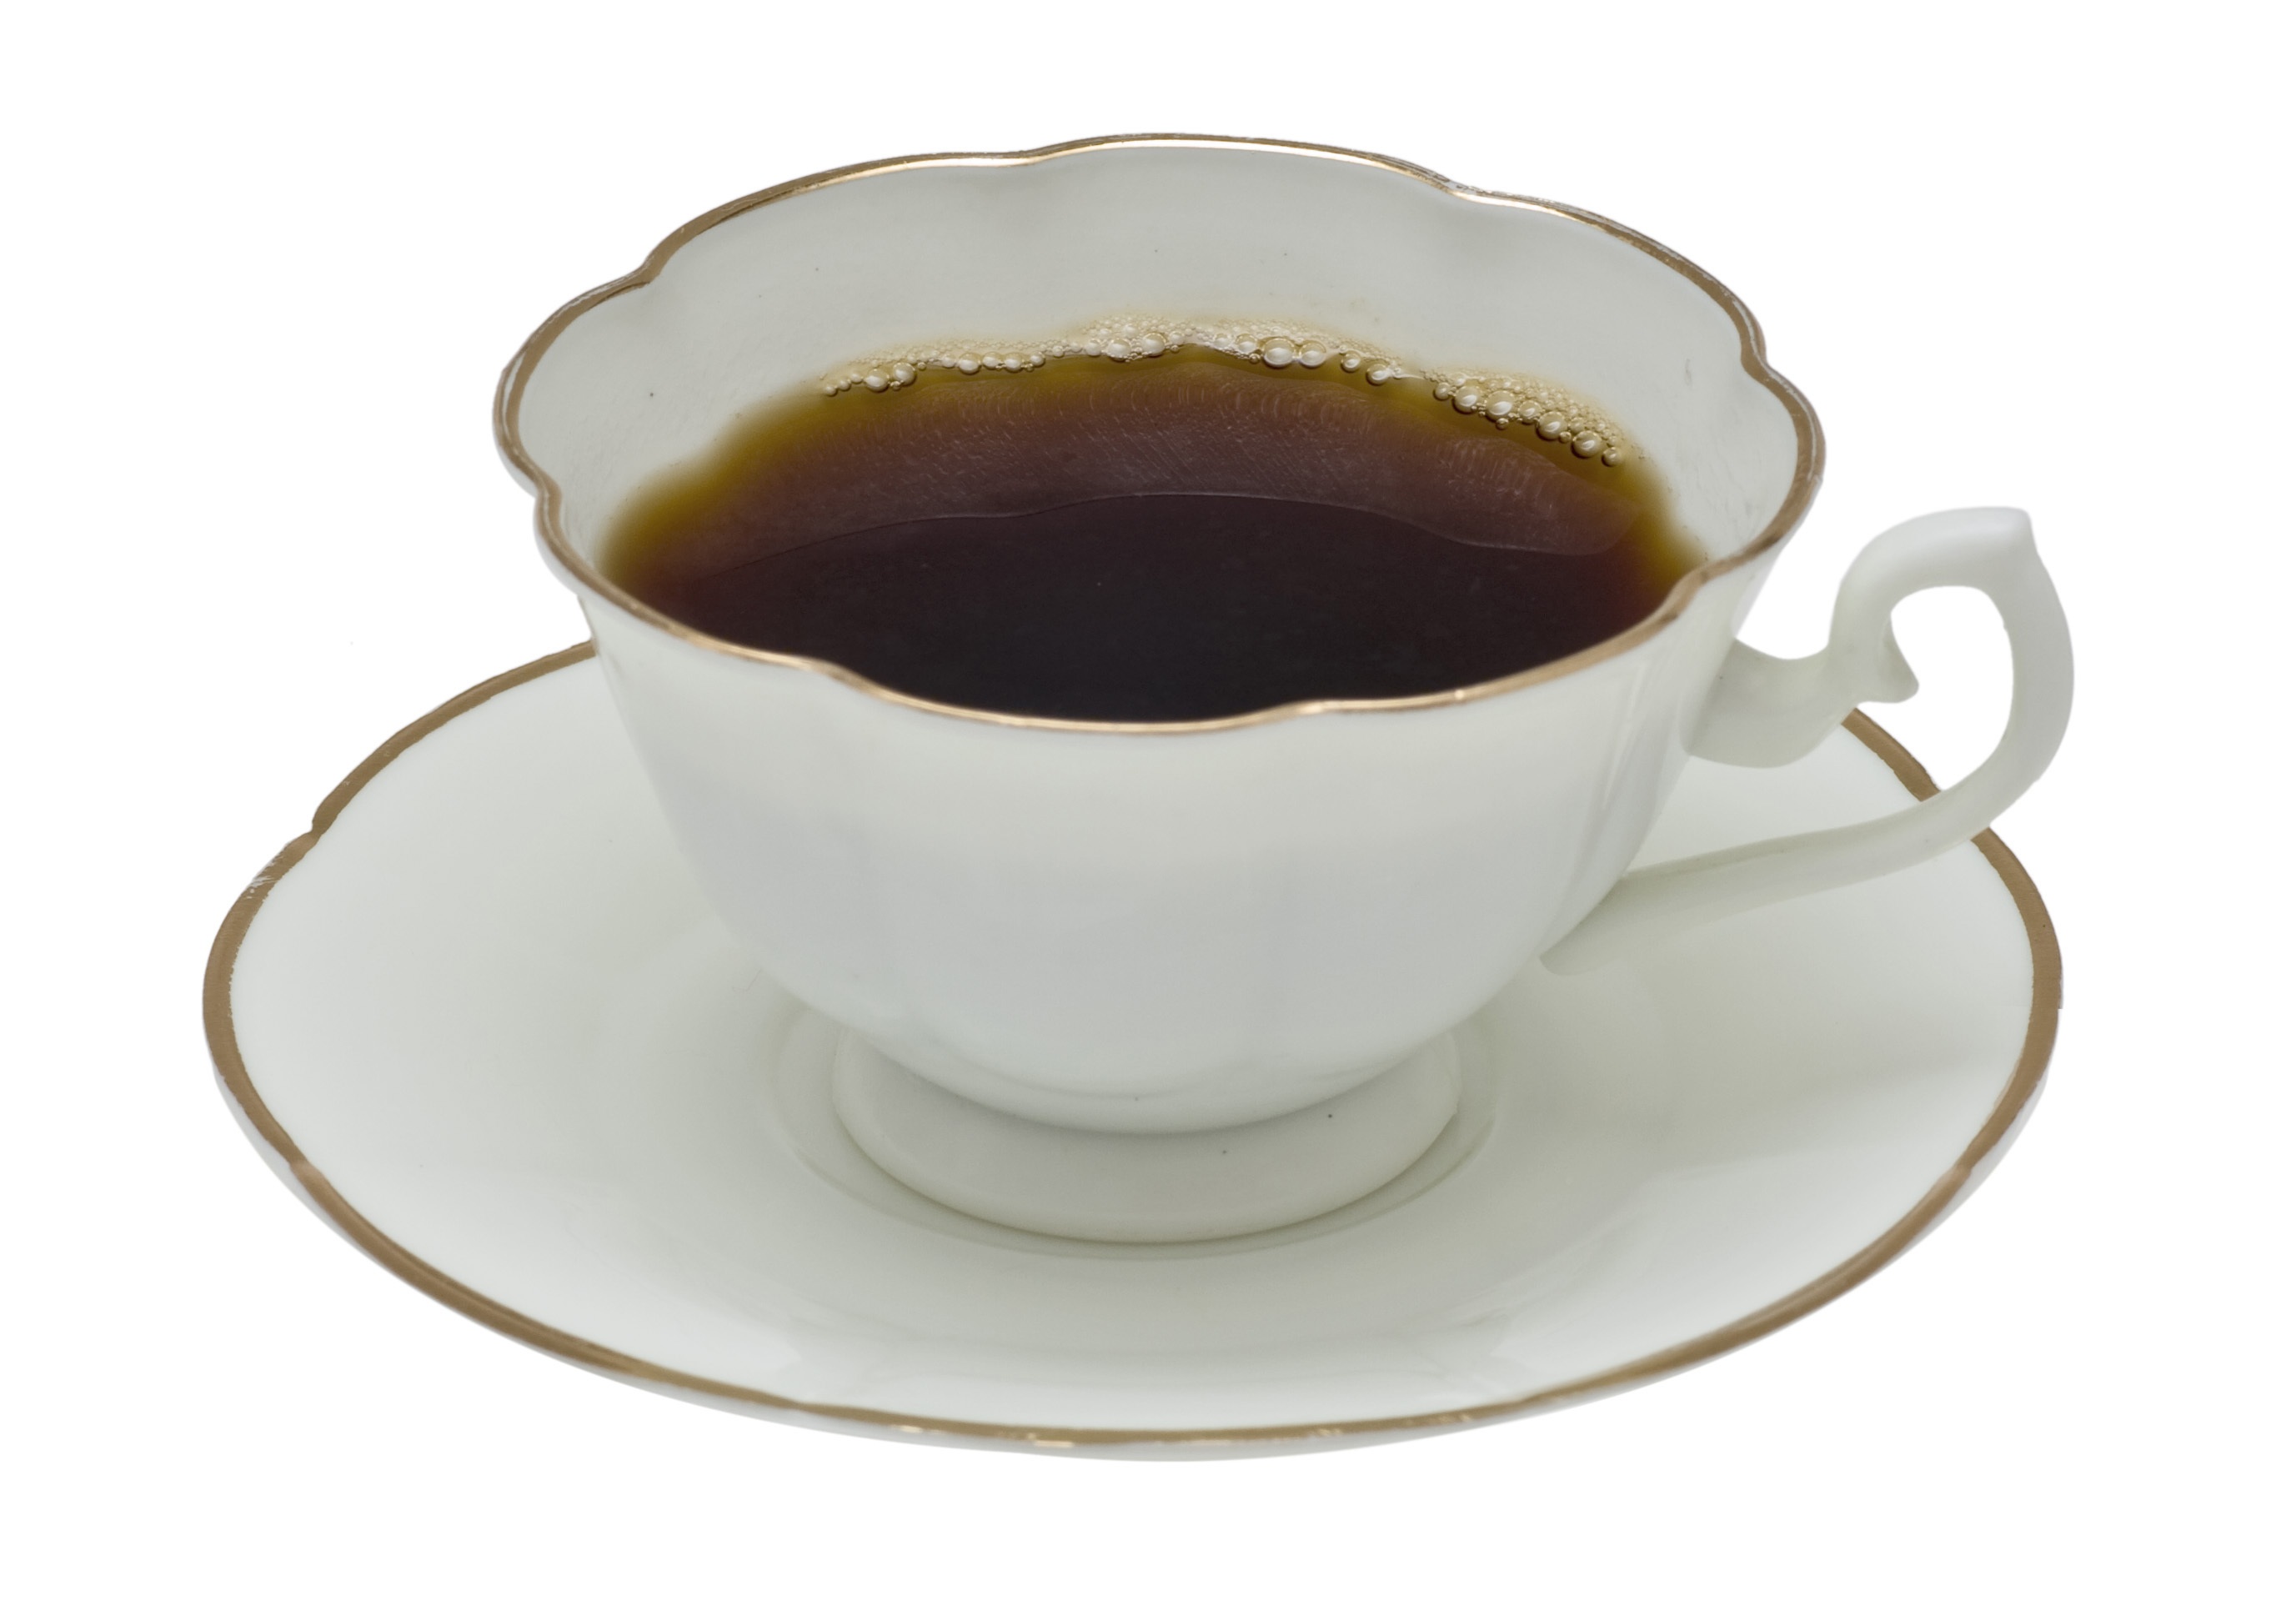
cafe, coffee, cup, latte, cappuccino, saucer, drink, black, espresso, coffee cup, caffeine, porcelain, caf au lait, gold edge, cortado, caff macchiato, coffee milk, ristretto